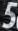
Number: 5